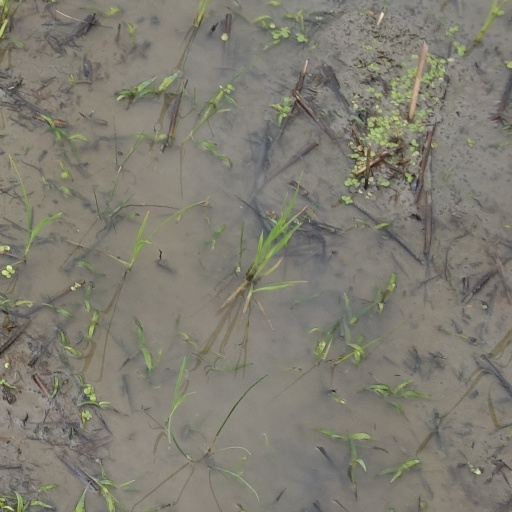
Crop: rice